International Monarchist League

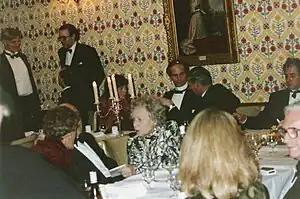
Left to right; Christoper Arkell & Lord Nicholas Hervey (standing) Gregory Lauder-Frost (speaking to Arkell), Countess Georgina Tolstoy, Count Nikolai Tolstoy (seated under picture), unknown man, Lord Sudeley and John P. Bullen Stean (with glasses) at a dinner on 12 March 1990, at London's United Oxford & Cambridge Club.

In 1971, the league had numerous peers and notables as high-profile members, including The 13th Viscount Massereene, The 26th Baron Mowbray, and John Biggs-Davison, MP, who was also on the league's 'Council of Honour'. In 1972, the Chancellor announced he had appointed Mr. Nicholas Parker as "Director of Propaganda". Count Nikolai Tolstoy-Miloslavsky joined in late 1975, and Prince Moshin Ali Khan of Hyderabad and Lord Sudeley (Vice-Chancellor from 1985) were both announced as new members in 1980.